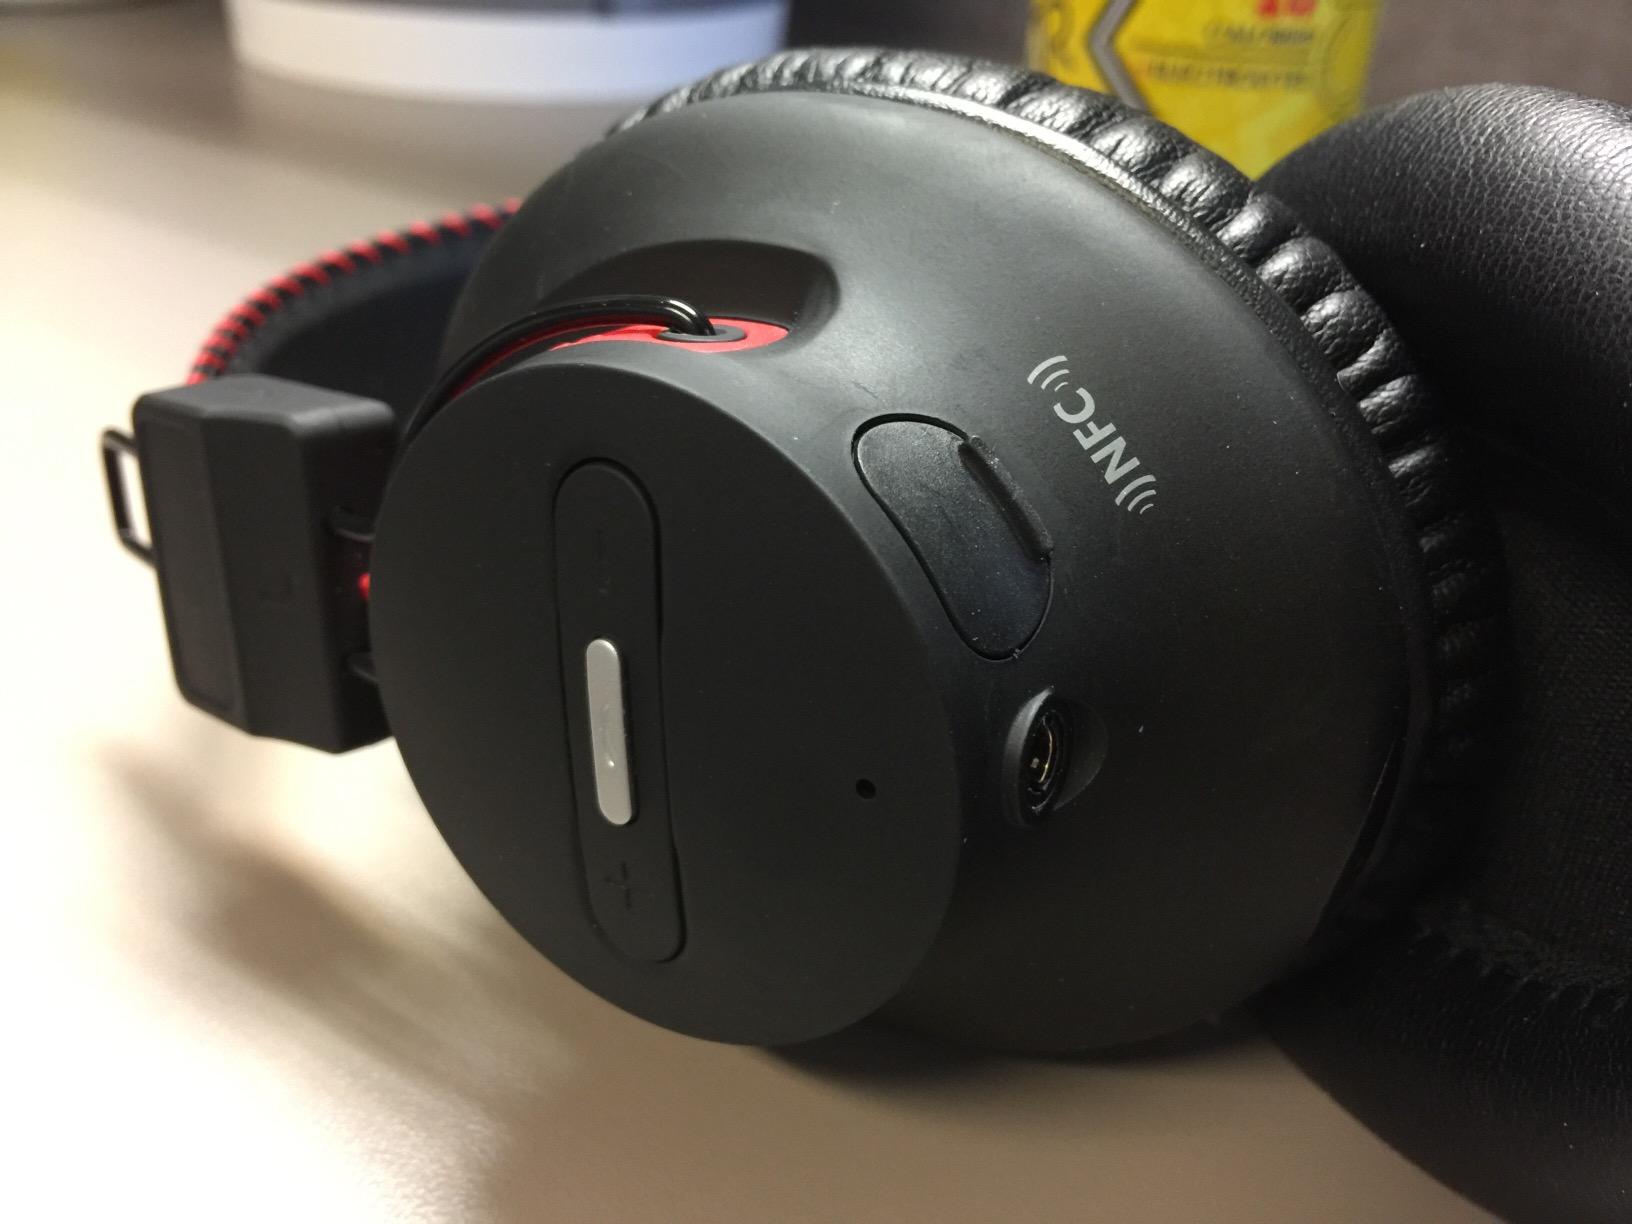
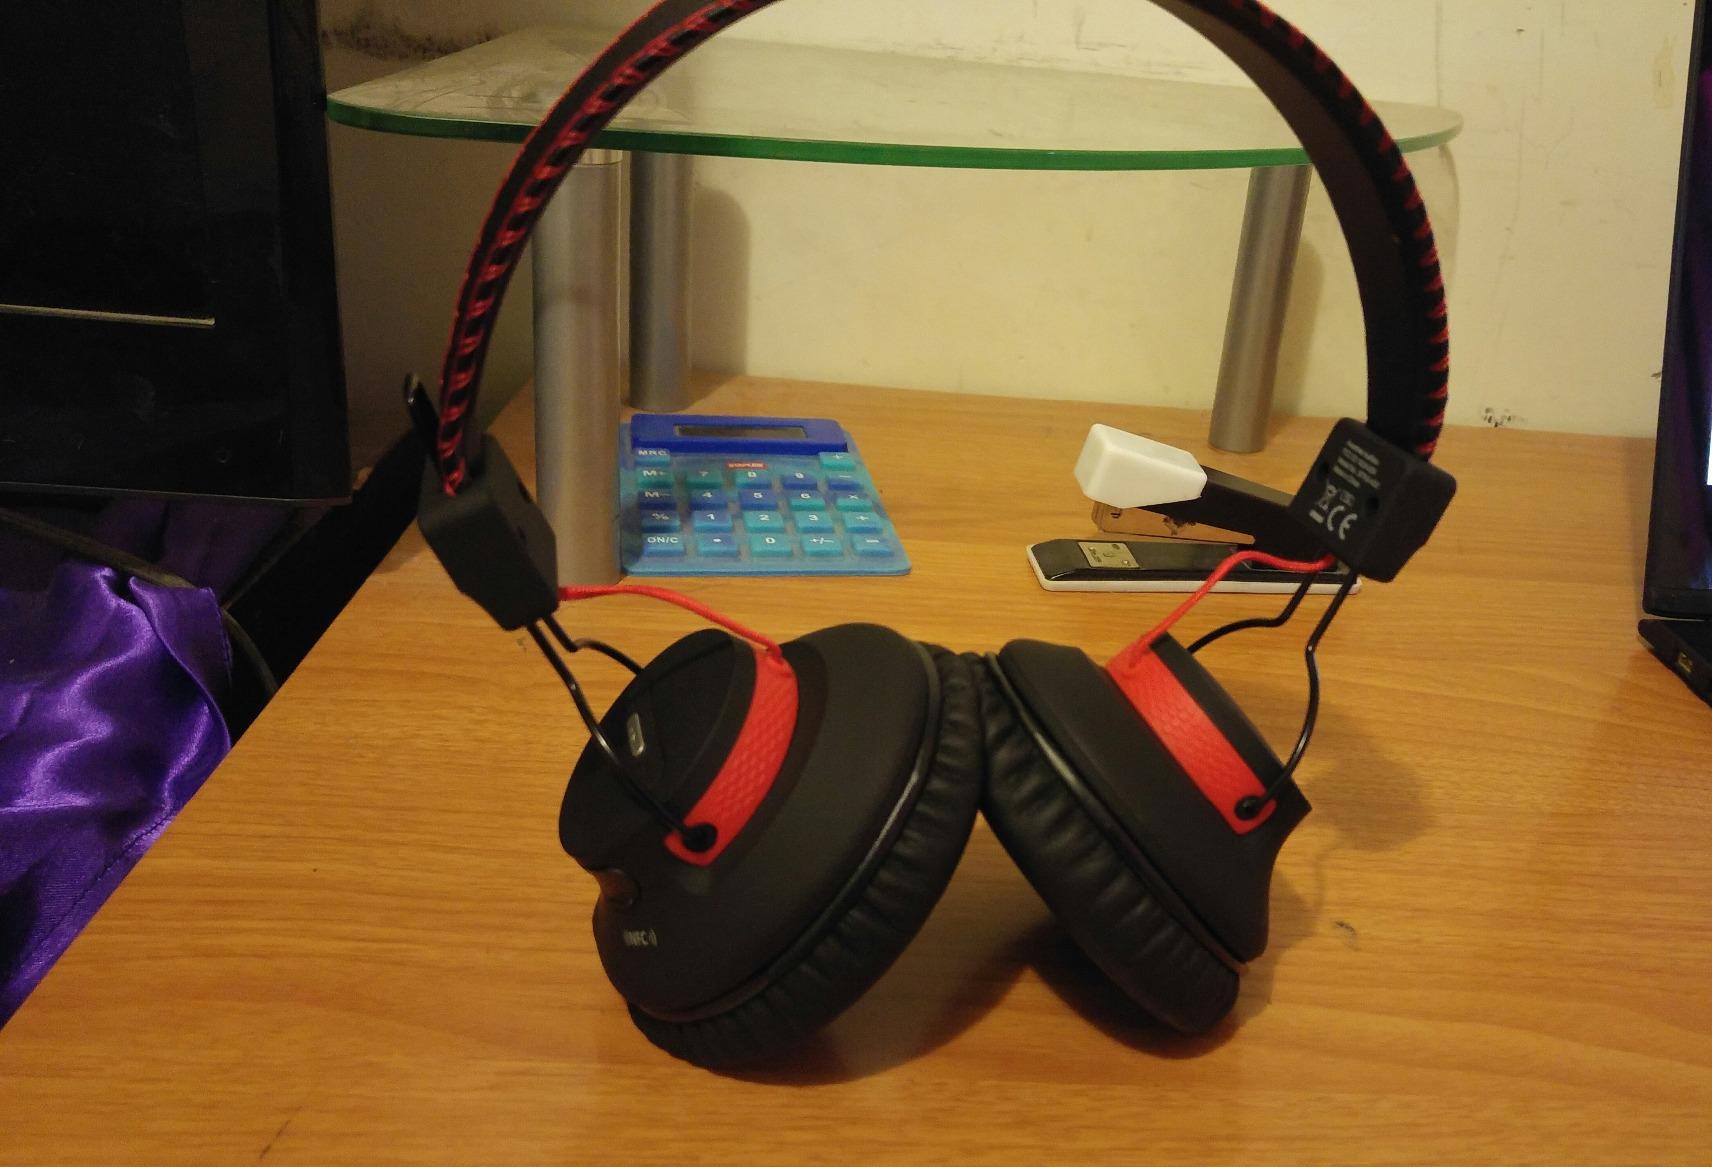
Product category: headphones
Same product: yes